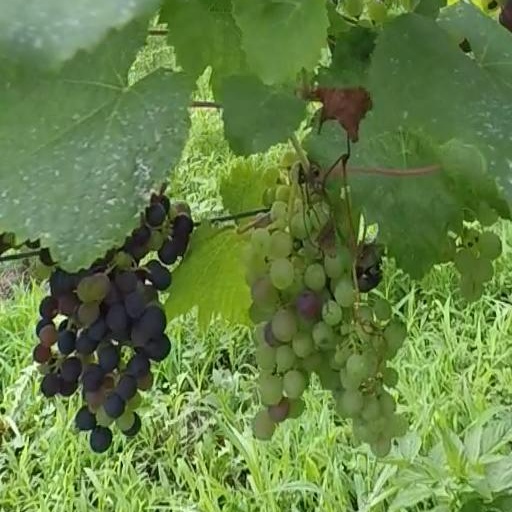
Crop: grape